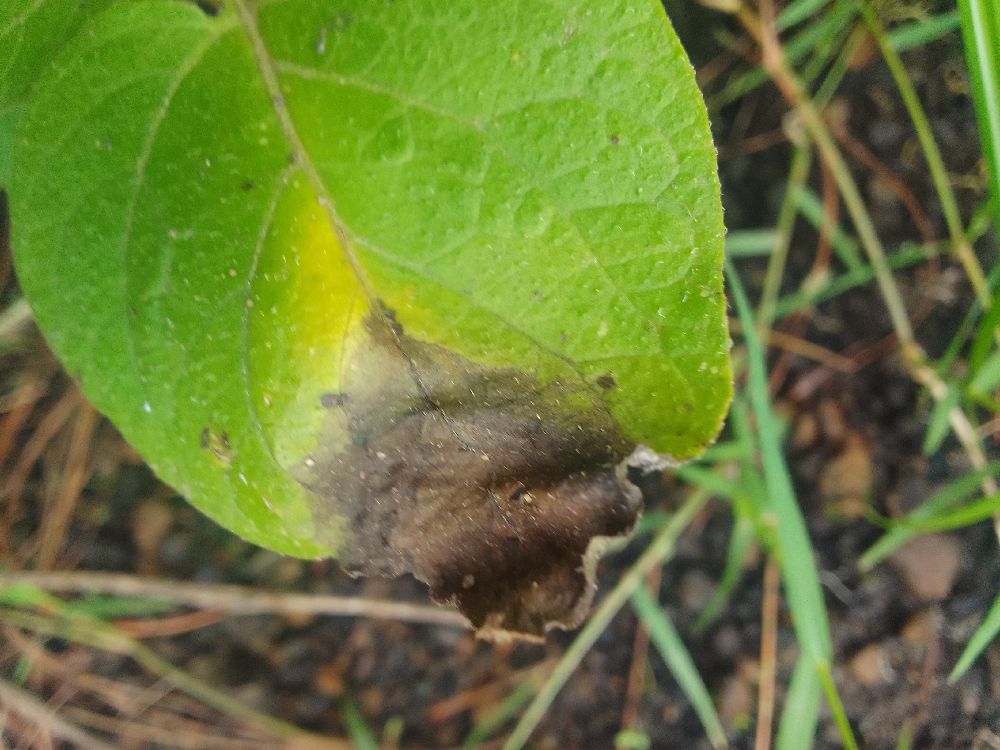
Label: Late blight